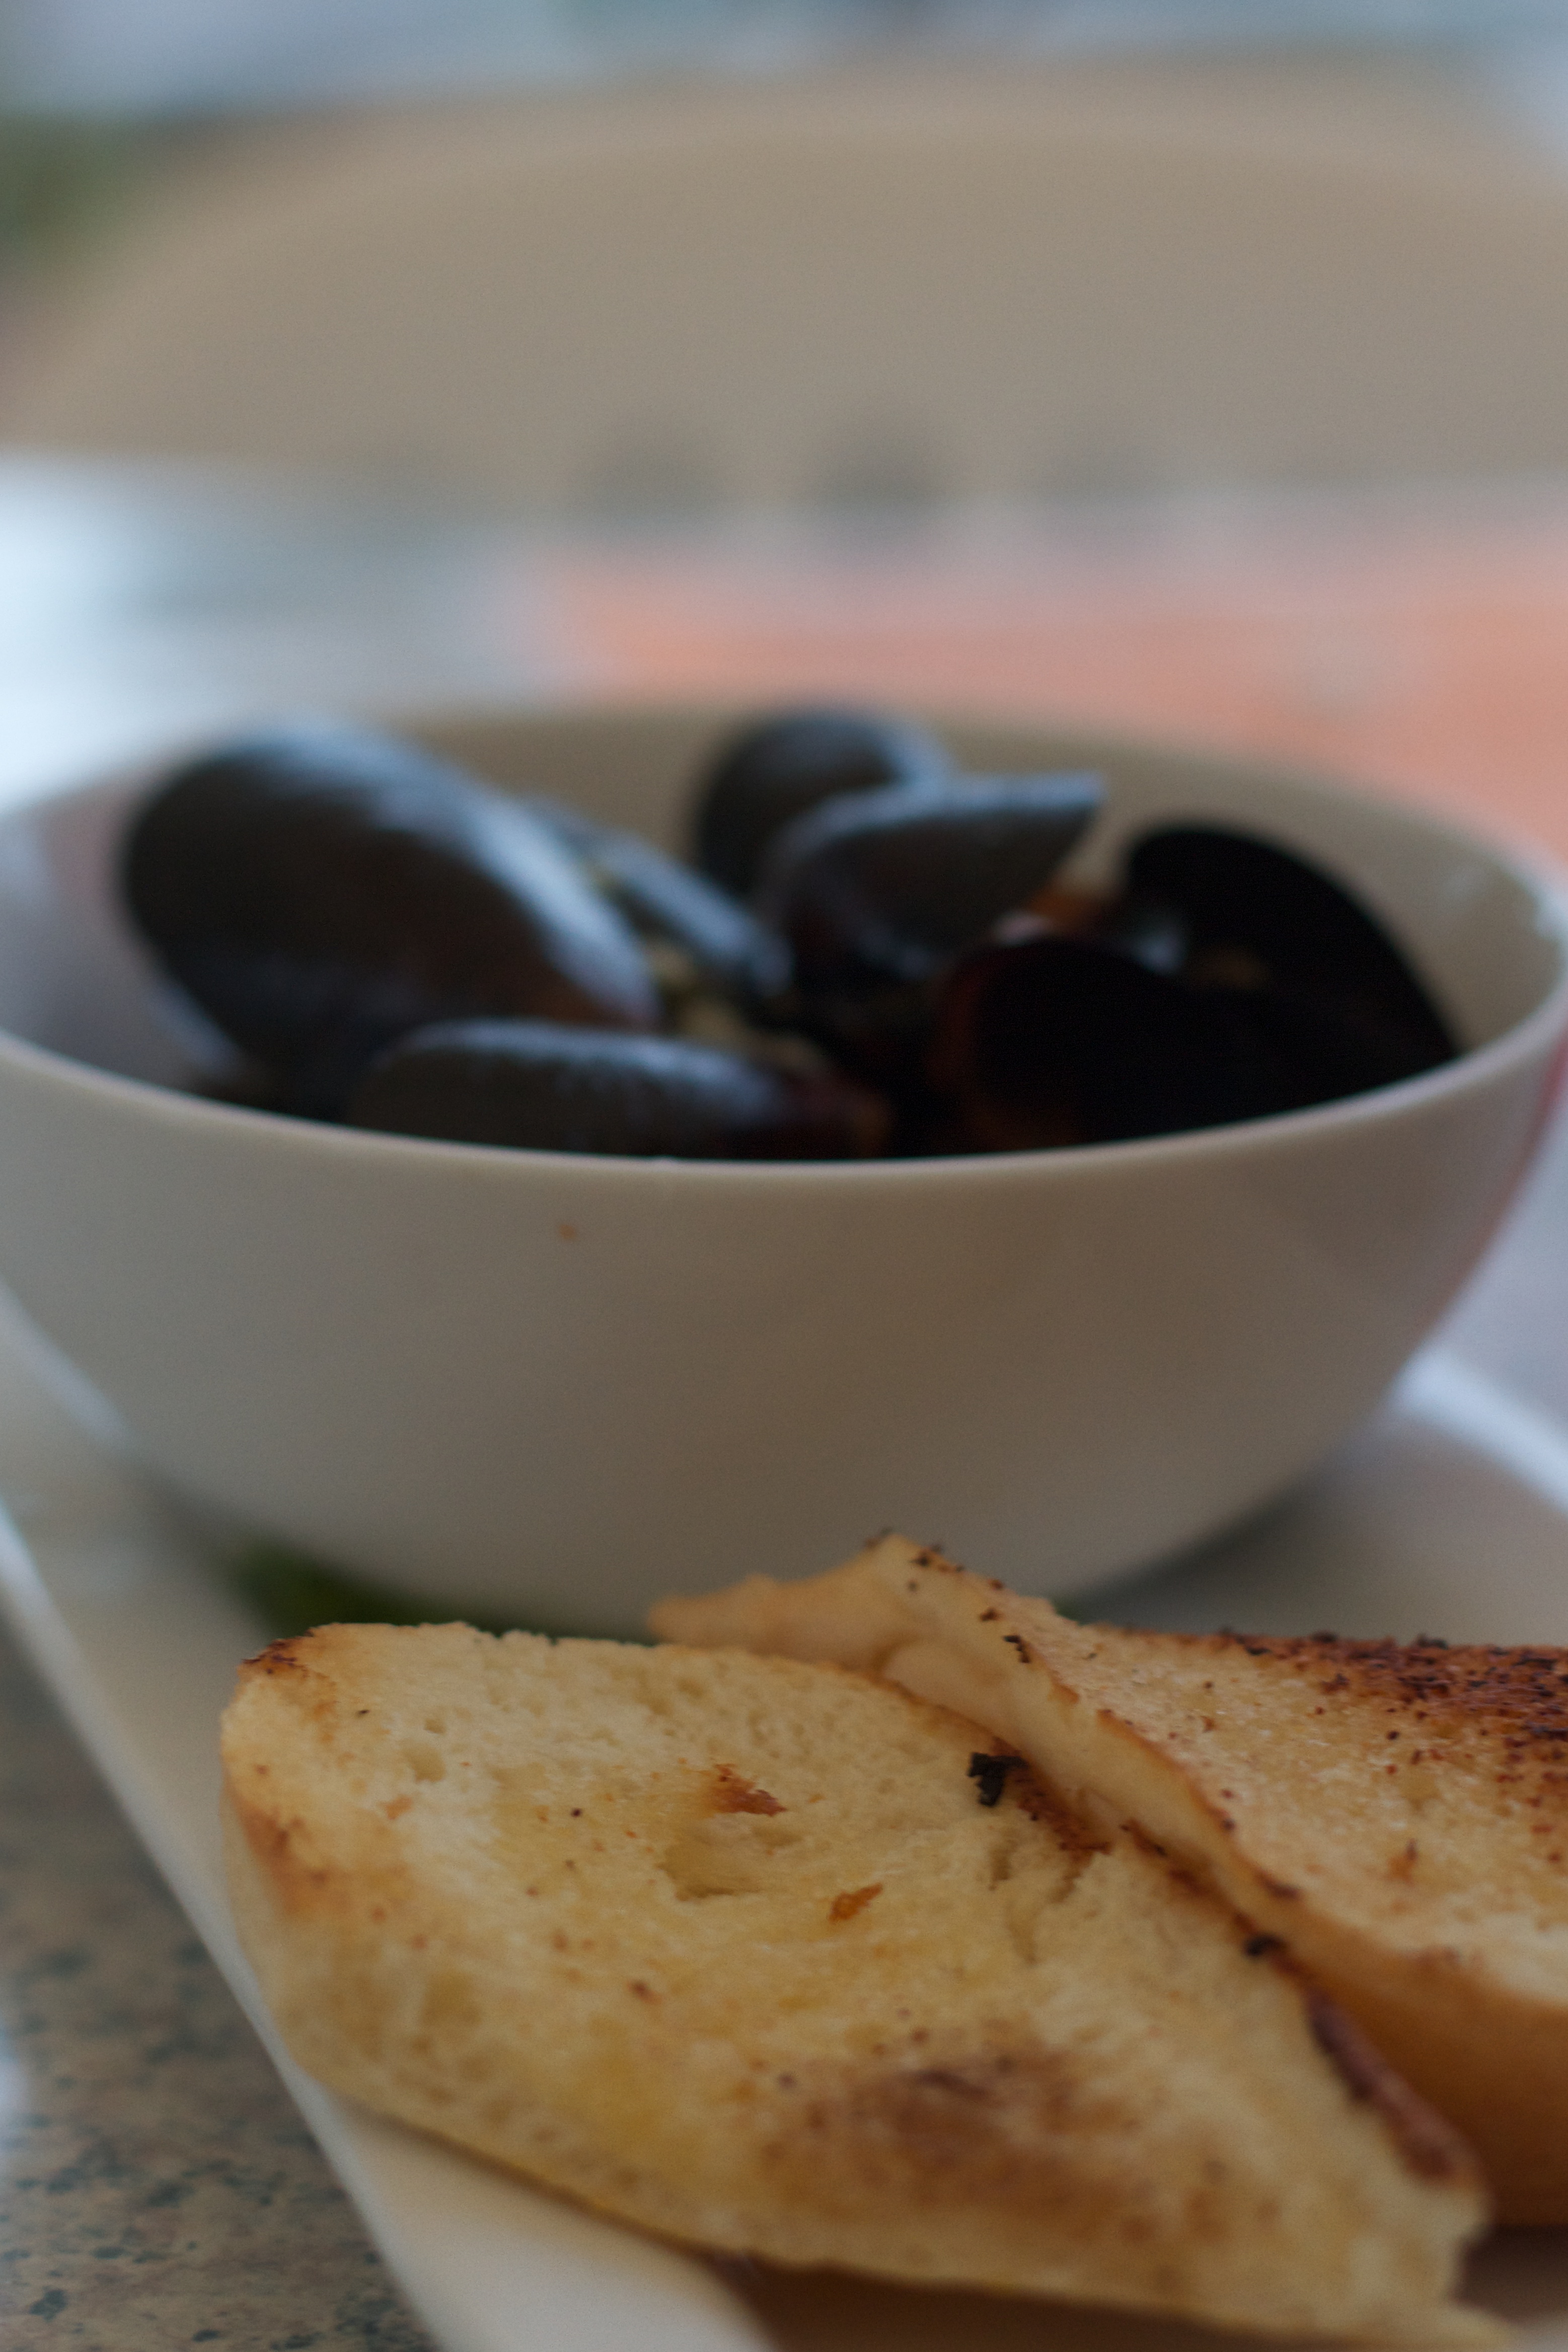
dish, meal, food, produce, breakfast, baking, dessert, cuisine, baked goods, flavor, snack food